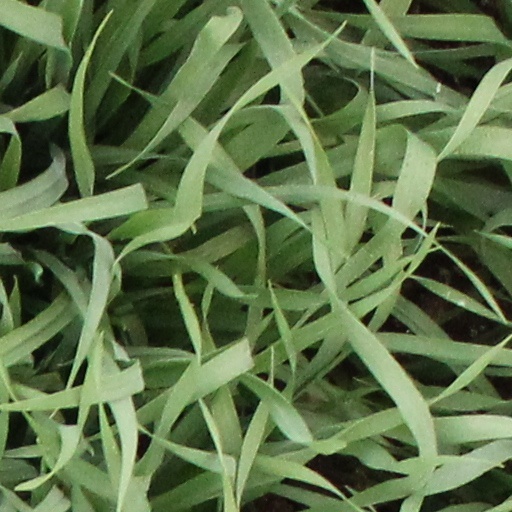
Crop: wheat